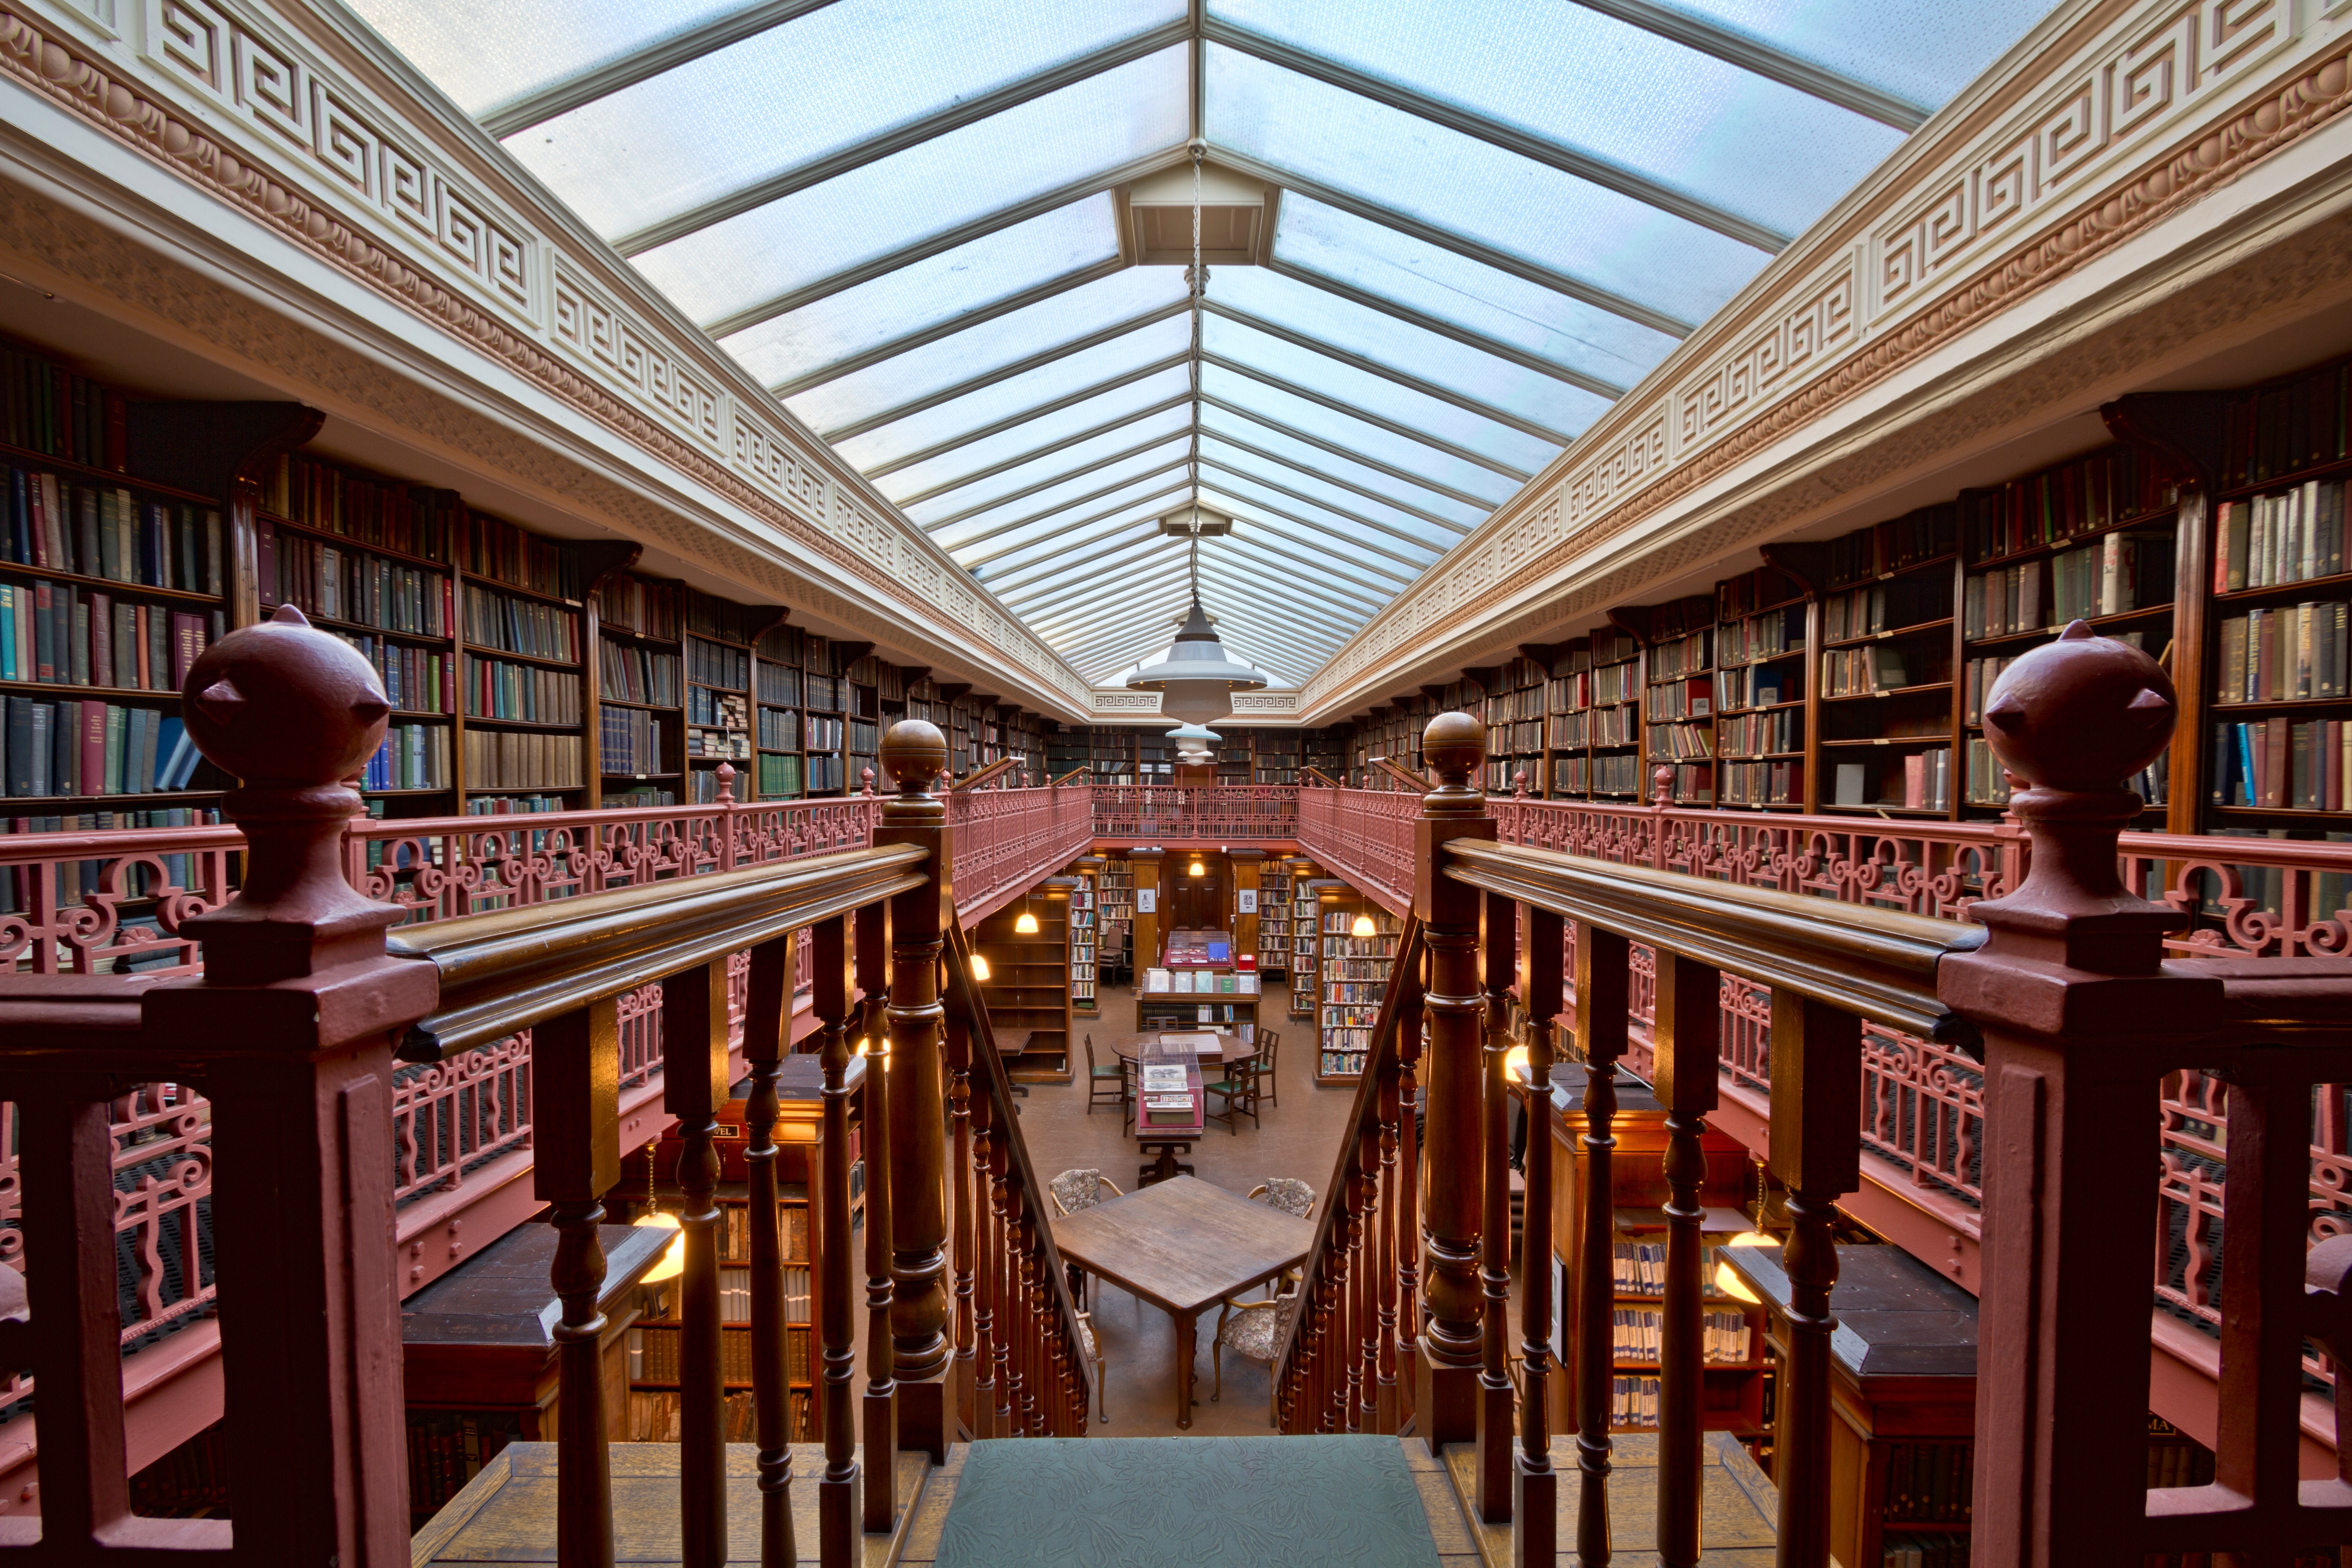
building, palace, interior design, library, estate, public library